Abernethy Forest

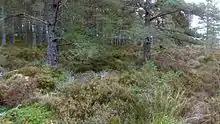
Regeneration in the northern forest.

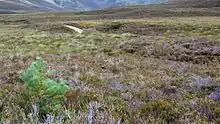
Regeneration of the forest in the southern part of the reserve.

The RSPB's primary conservation aim is to expand the area covered by the forest. On 24 August 2011 the RSPB received consent from the Forestry Commission to expand native woodland through natural regeneration and planting, since when they have begun the planting of 60,000 aspen, birch, juniper and willow trees within an area of approximately 590 hectares. They are also working to improve bog, moorland, scrub, rivers and mountain habitats, both within the area of the reserve and in partnership with neighbouring estates.